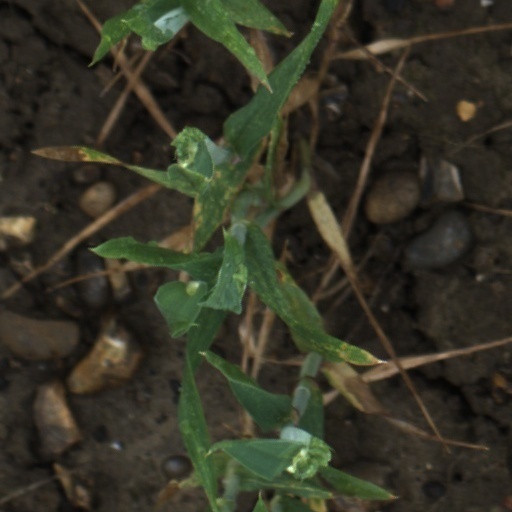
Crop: wheat